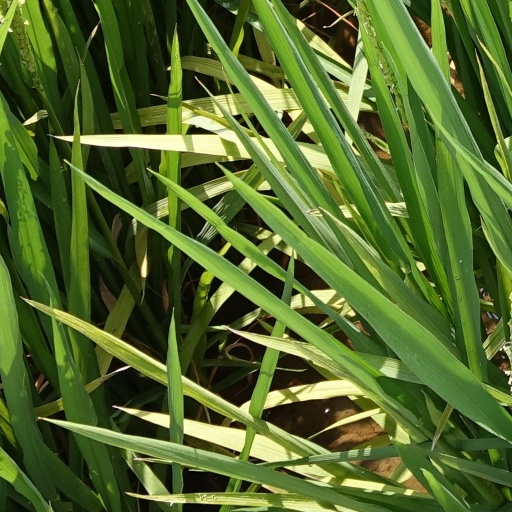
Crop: rice